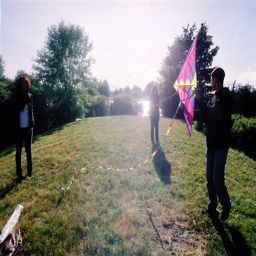
The friends are flying the kite in the park.
A person looks on as two other people prepare to fly a kite.
Three adults trying to fly a kit on a sunny day.
Group of people playing with a kite in a field.
a man holding onto a kite for a woman in the yard